Candice Michelle

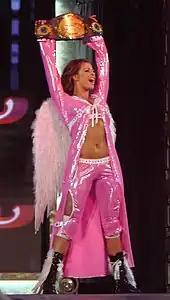
Candice as the WWE Women's Champion in 2007

Candice returned at New Year's Revolution on January 7, when she went to the ring with Maria to fight off Melina as she tried to interfere in the Women's Championship match between then-champion Mickie James and Victoria. Candice made her in-ring return on January 22 when she and Mickie James defeated Victoria and Melina in a tag team match with Candice scoring the pinfall. Candice then resumed her feud with Melina, who claimed in her blogs that no "Playboy" cover model was capable of defeating her in the ring. Candice took offense to this, which led to a Bra and Panties match between the two, which she lost. During this time, Candice began training on her off-days to improve her in-ring abilities. Weeks later, Candice was beginning to receive more air-time and higher profile matches, and she won tag matches that pitted her with Mickie James against Victoria and Melina. She also picked up several wins against the latter two in singles matches, which culminated at One Night Stand, where Candice defeated Melina in the first ever match held in a swimming pool full of pudding. Candice defeated Melina to capture her first WWE Women's Championship at , becoming the first ever WWE Diva Search contestant to win the Women's Title. Candice retained her title against Melina in a rematch at The Great American Bash as well as debuting a new finisher called the Candywrapper.